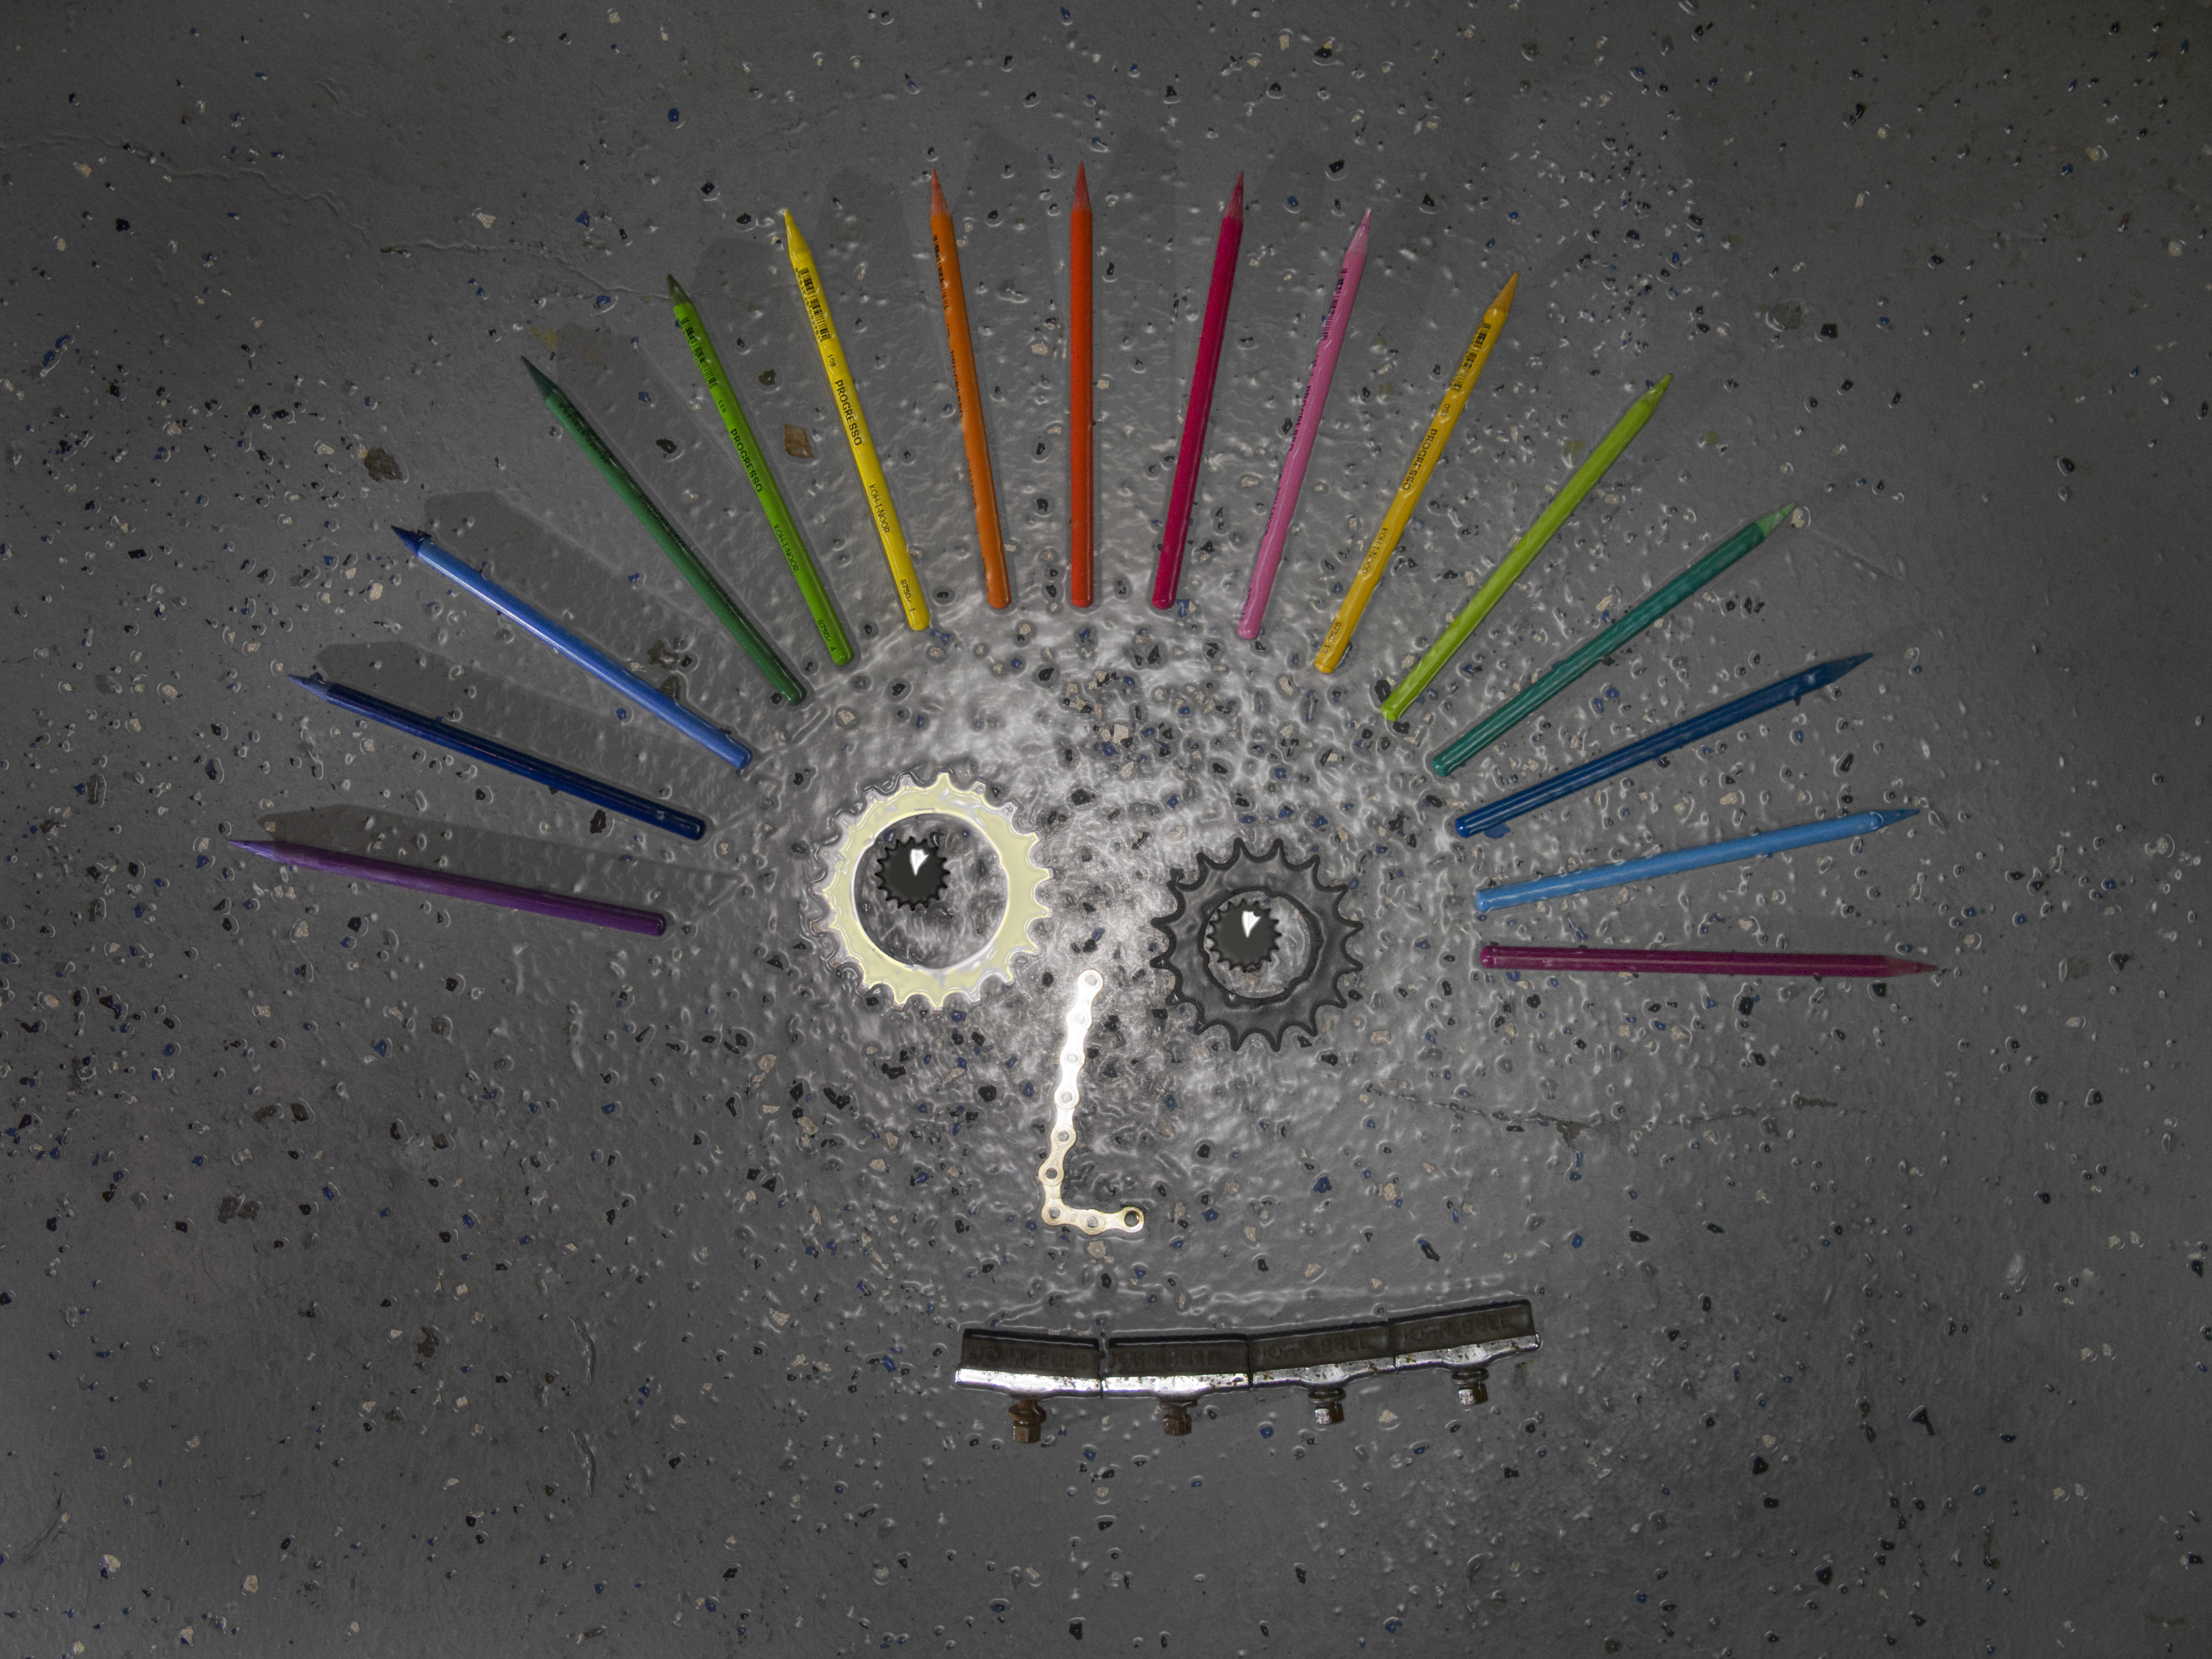
bird, wing, symmetry, sacramento, screenshot, macro photography, computer wallpaper